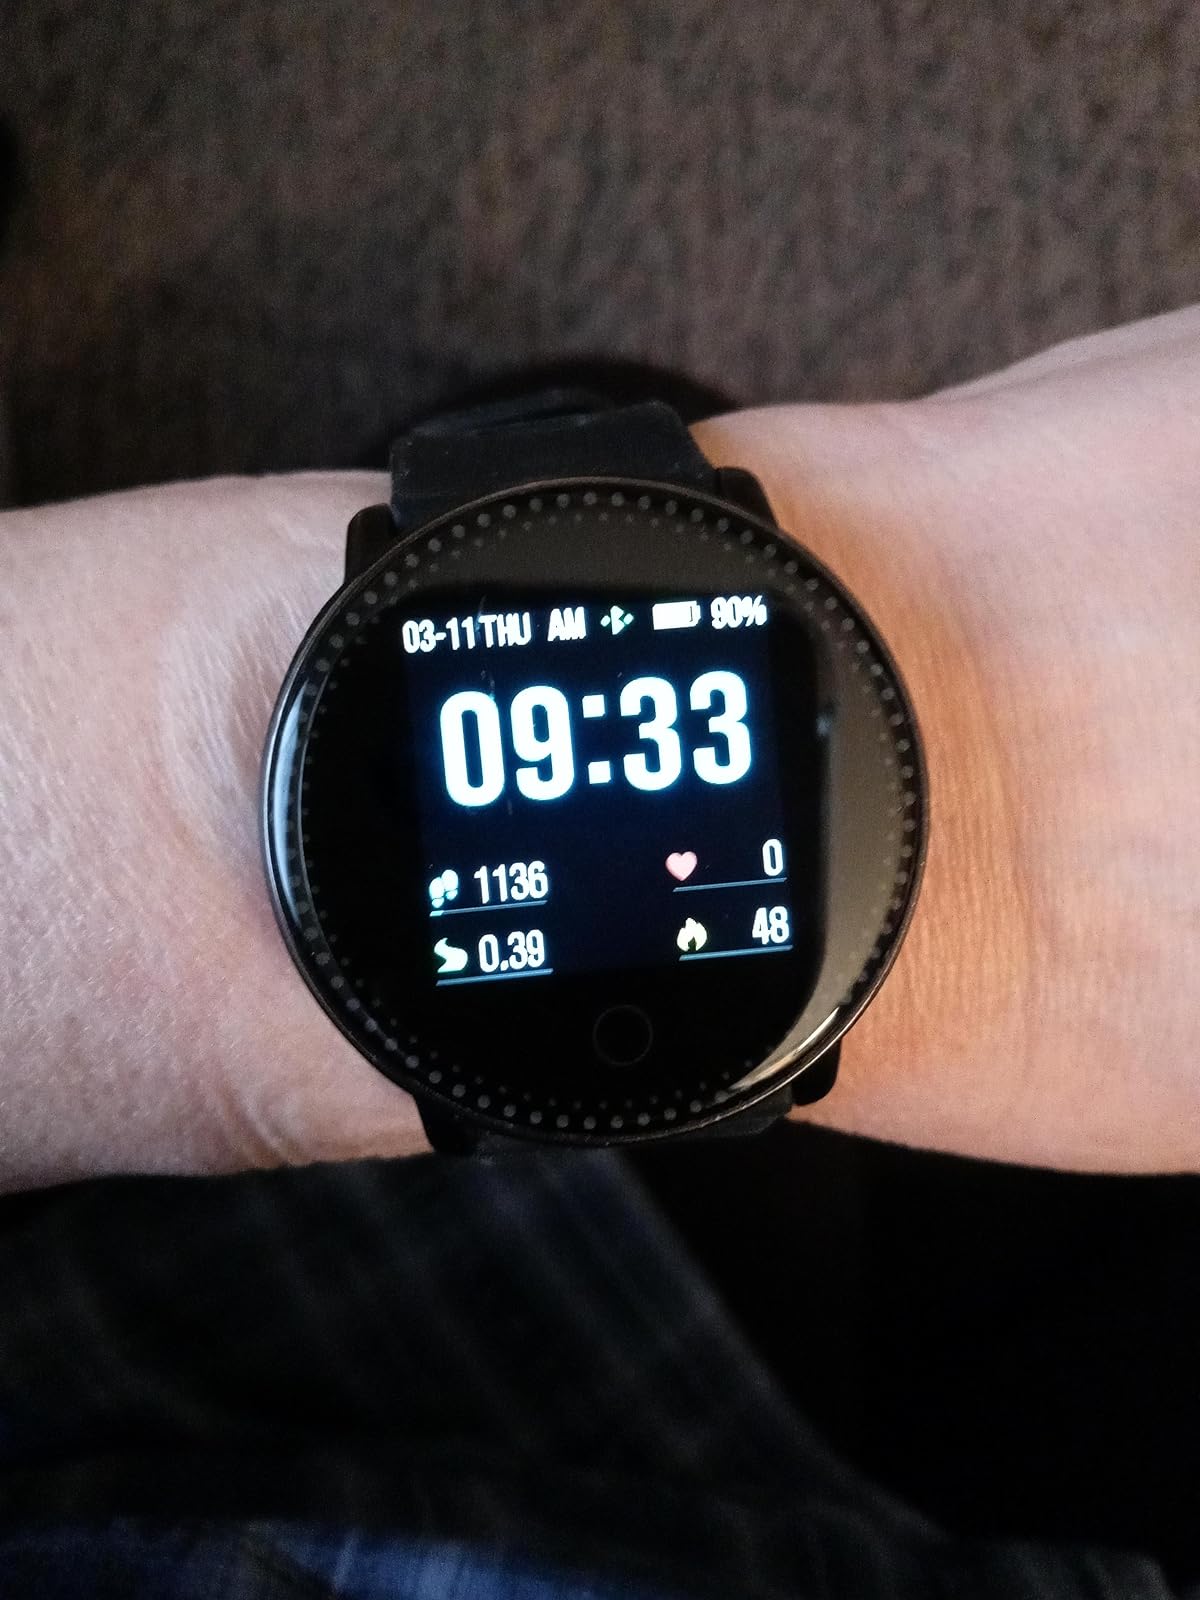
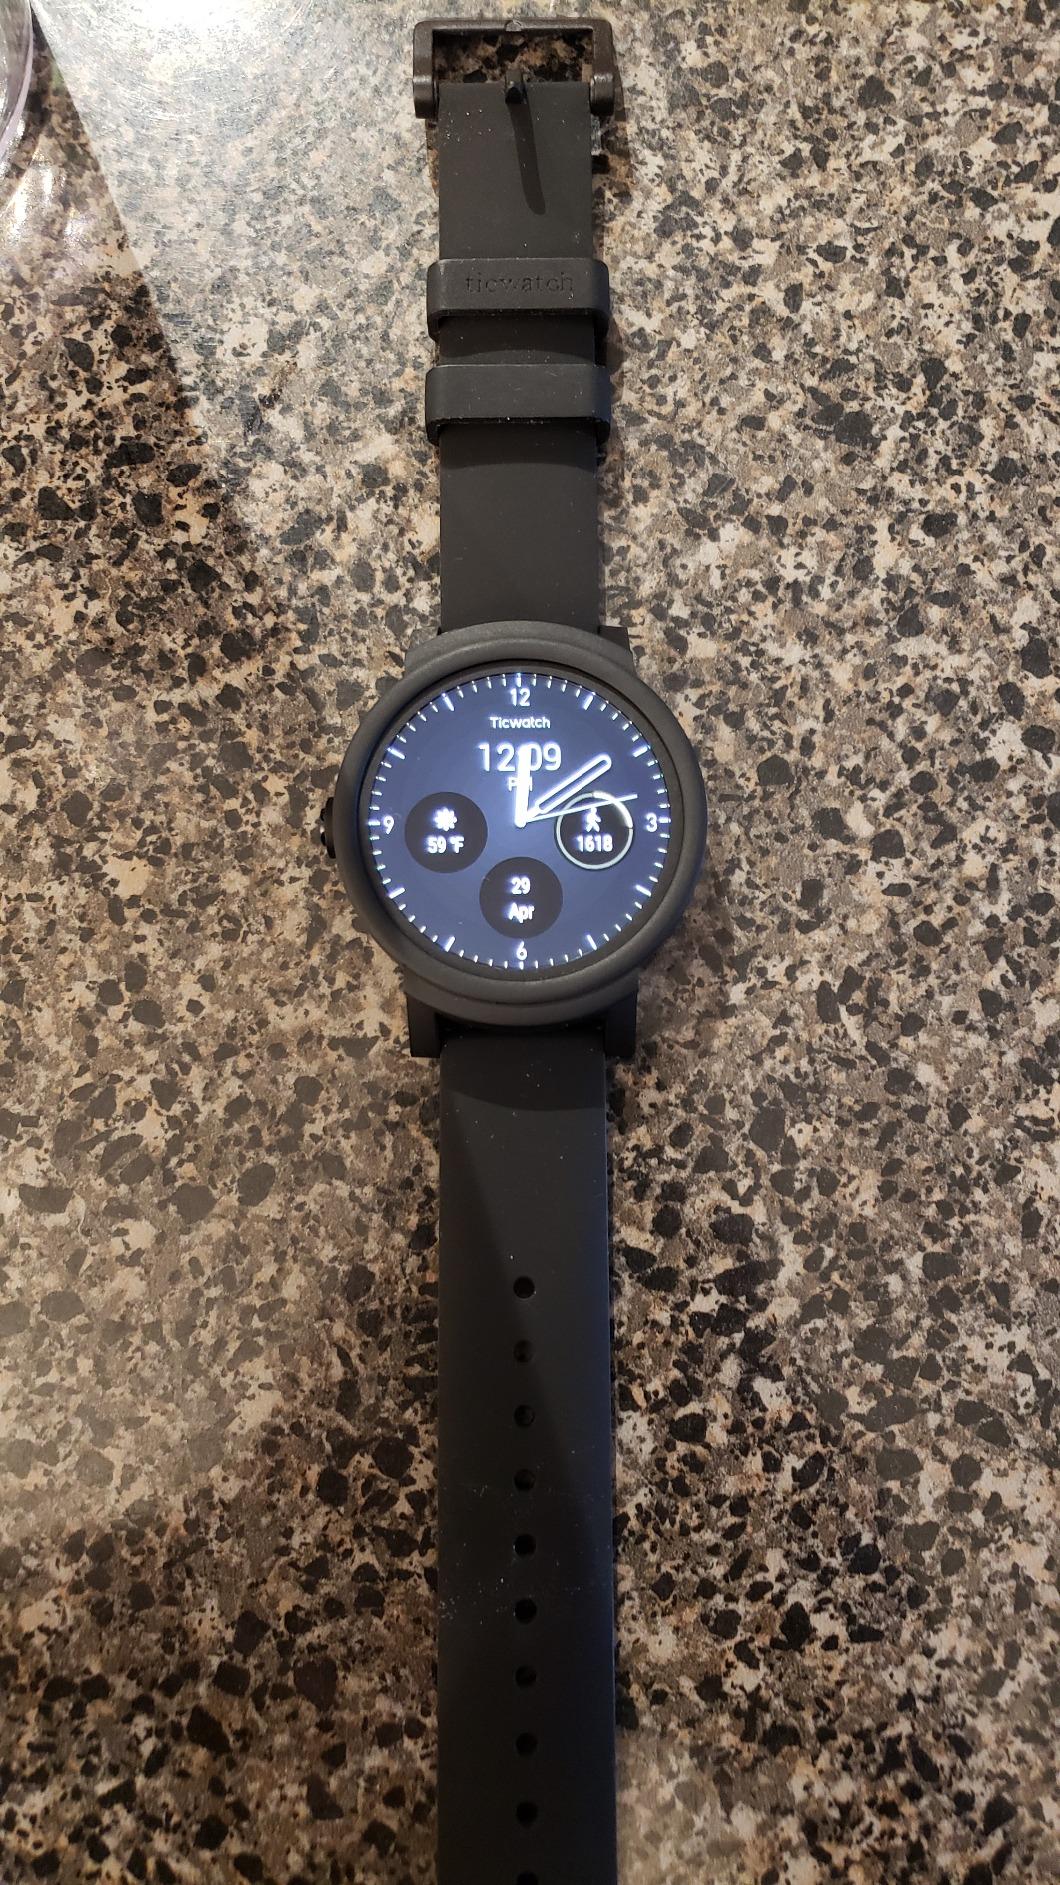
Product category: smartwatch
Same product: no